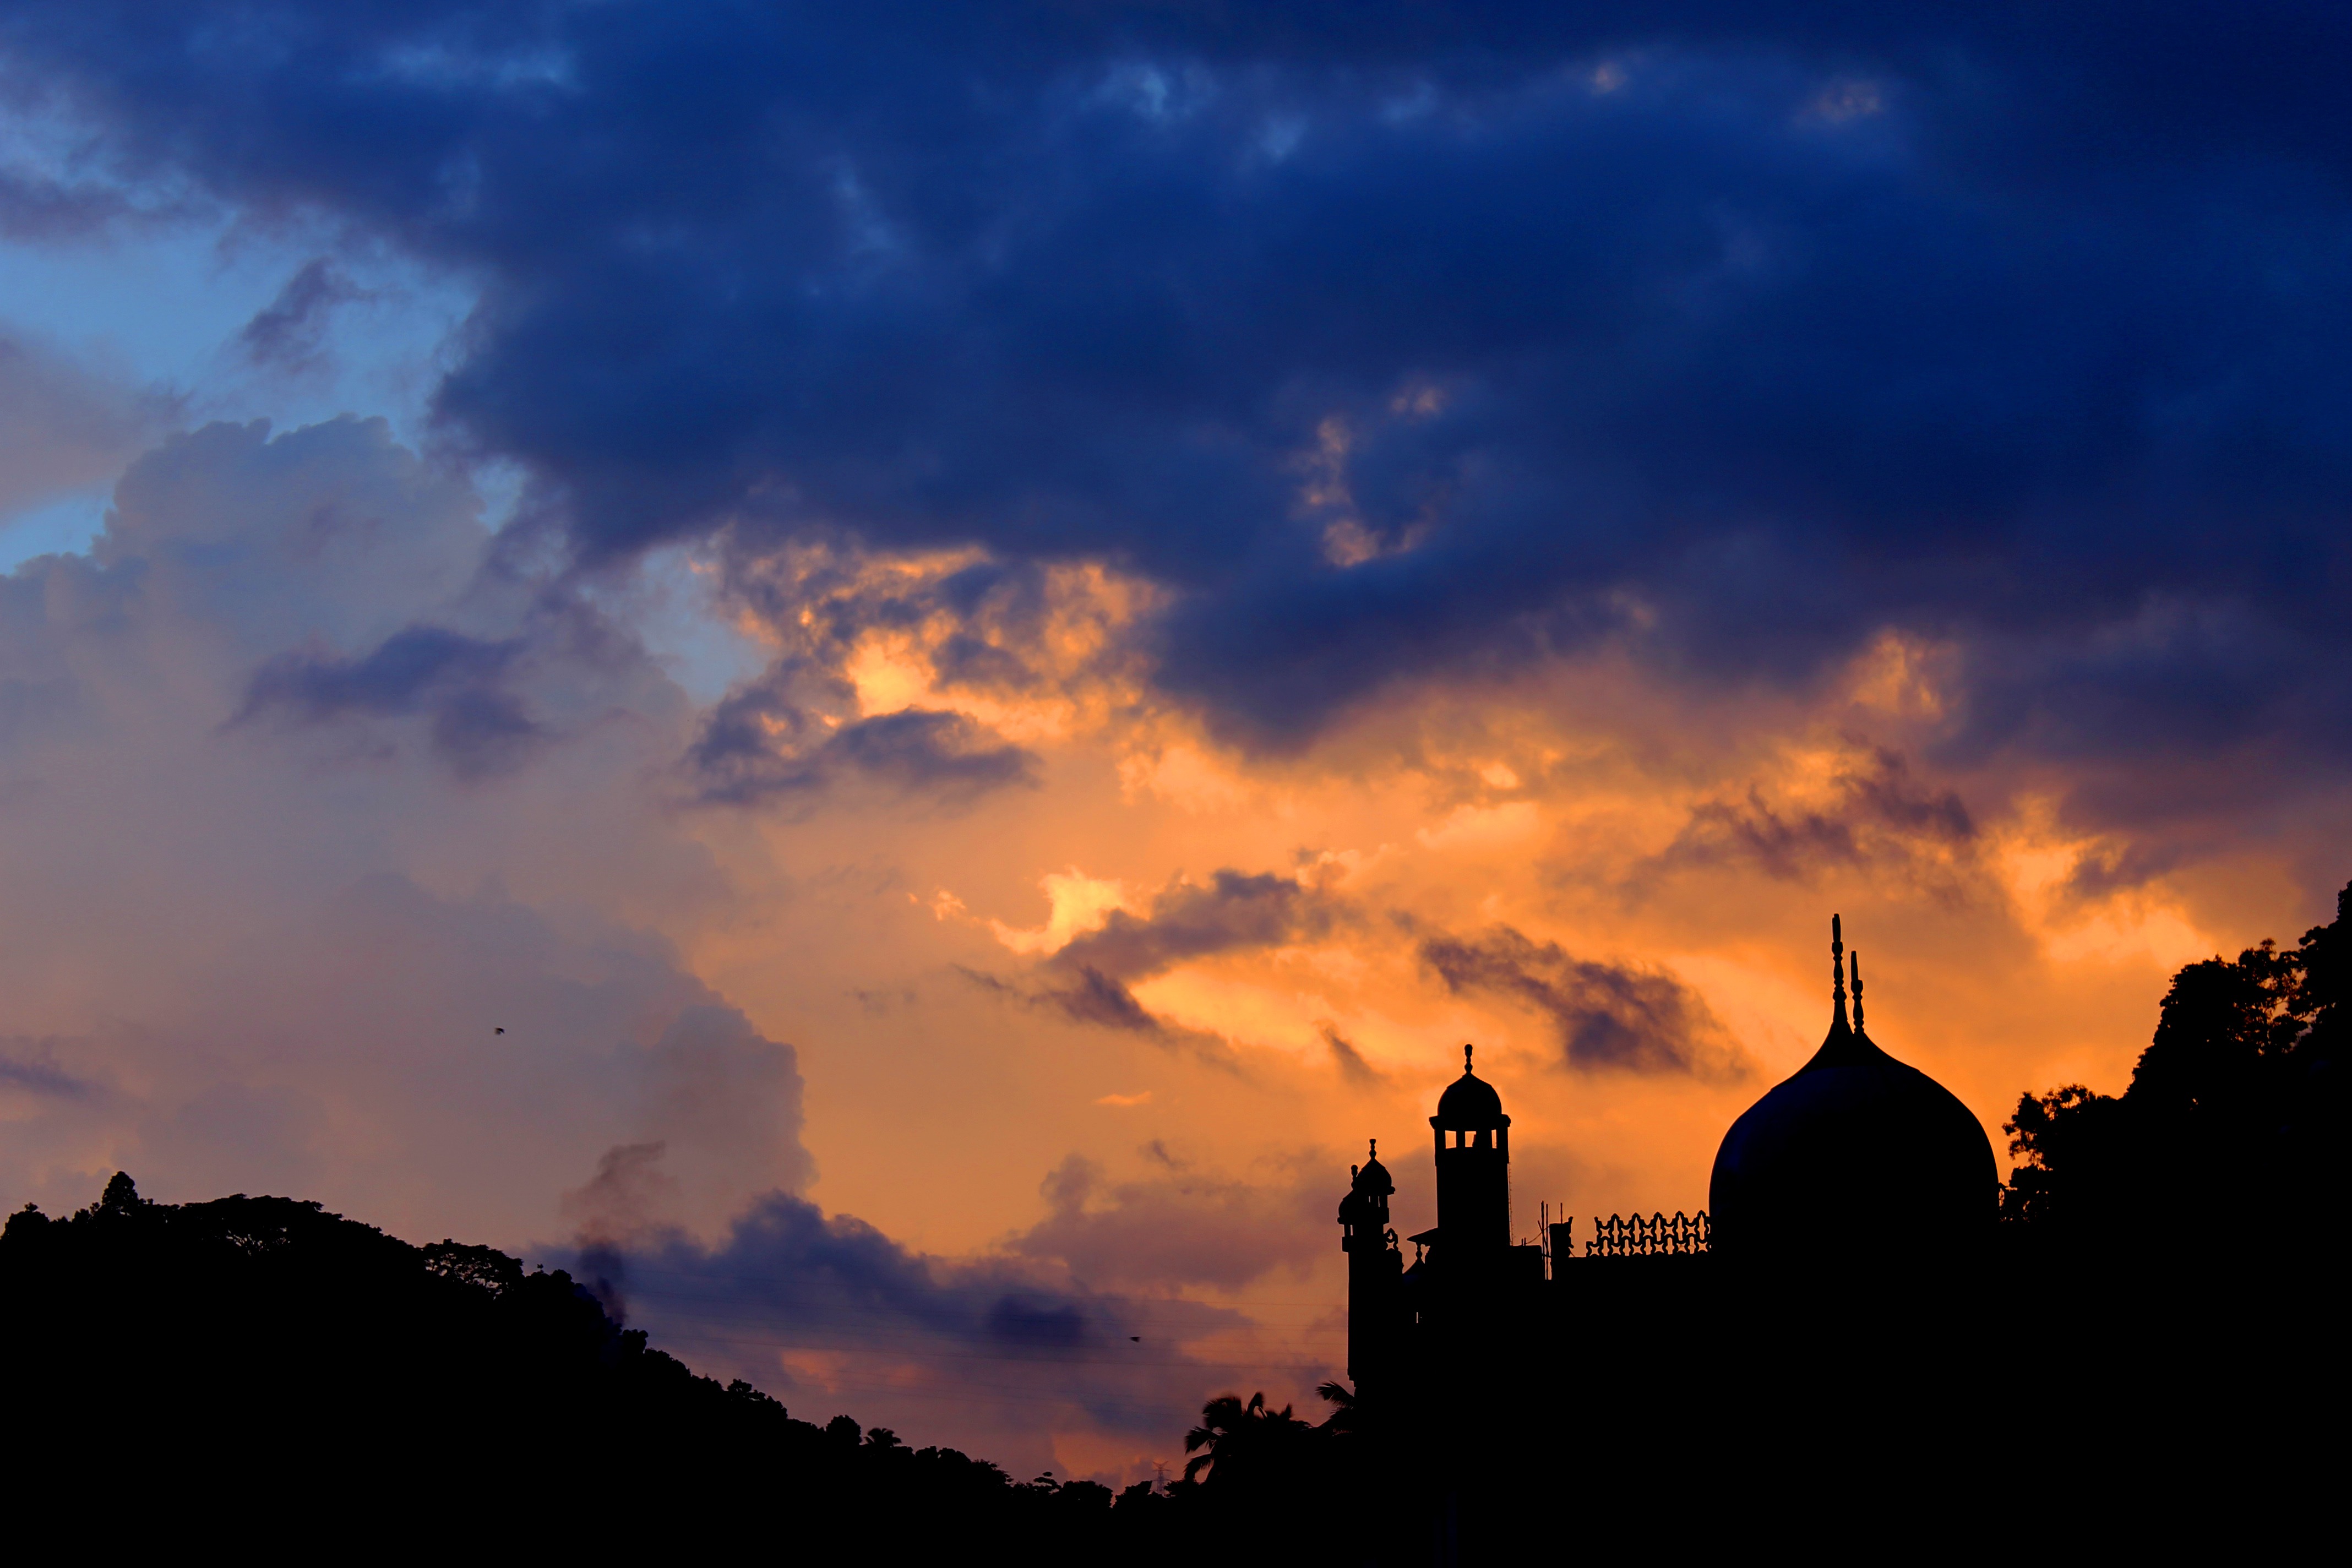
landscape, nature, horizon, silhouette, cloud, sky, sun, sunrise, sunset, skyline, sunlight, morning, dawn, atmosphere, dusk, environment, evening, tranquil, scenic, weather, cloudscape, outdoors, clouds, meteorology, afterglow, meteorological phenomenon, red sky at morning, gampola